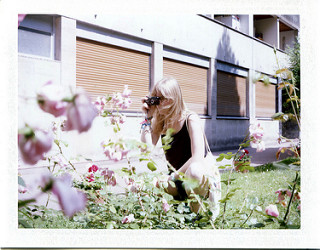
Flower: rose